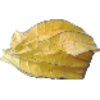
Label: physalis_with_husk